Yunlin County

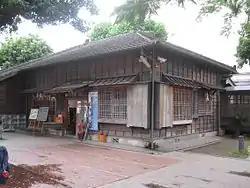
Yunlin Story House

The county is home to four universities: the China Medical University Beigang Campus, the National Formosa University and National Yunlin University of Science and Technology. There are 8 public senior high schools, 9 private high schools, 32 junior high schools and 156 elementary schools, as well as the National Yunlin Special Education School.